Jonotthan Harrison

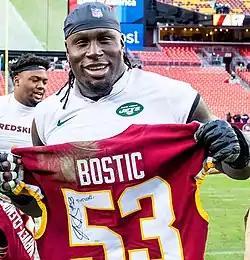
Harrison with the New York Jets in 2019

Jonotthan Harrison (born August 25, 1991) is an American professional football center. He played college football for the Florida Gators. After not being selected during the 2014 NFL draft, Harrison signed with the Indianapolis Colts as an undrafted free agent.